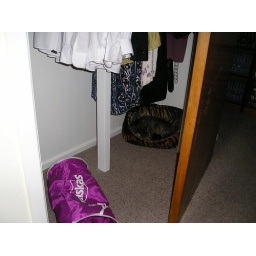
Kaylee sleeping in cat bed, in closet.